Damaji Rao Gaekwad

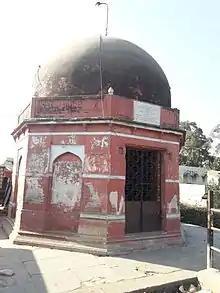
Damajino Dero, a memorial dedicated to him located at Savli, Gujarat

In March 1752, Damaji finally agreed to abandon Dabhades in favour of the Peshwa. In return, he was made the Maratha chief of Gujarat, and the Peshwa offered him assistance in expelling the Mughals from Gujarat. Gaekwad promised to pay an annual tribute of 525,000 to Peshwa in addition to a one-time payment of 1,500,000. He was also asked to maintain a cavalry of 20,000 horses in service of the Peshwa. The Dabhade family was respectfully removed from power, and provided an annual maintenance expense by Gaekwad.